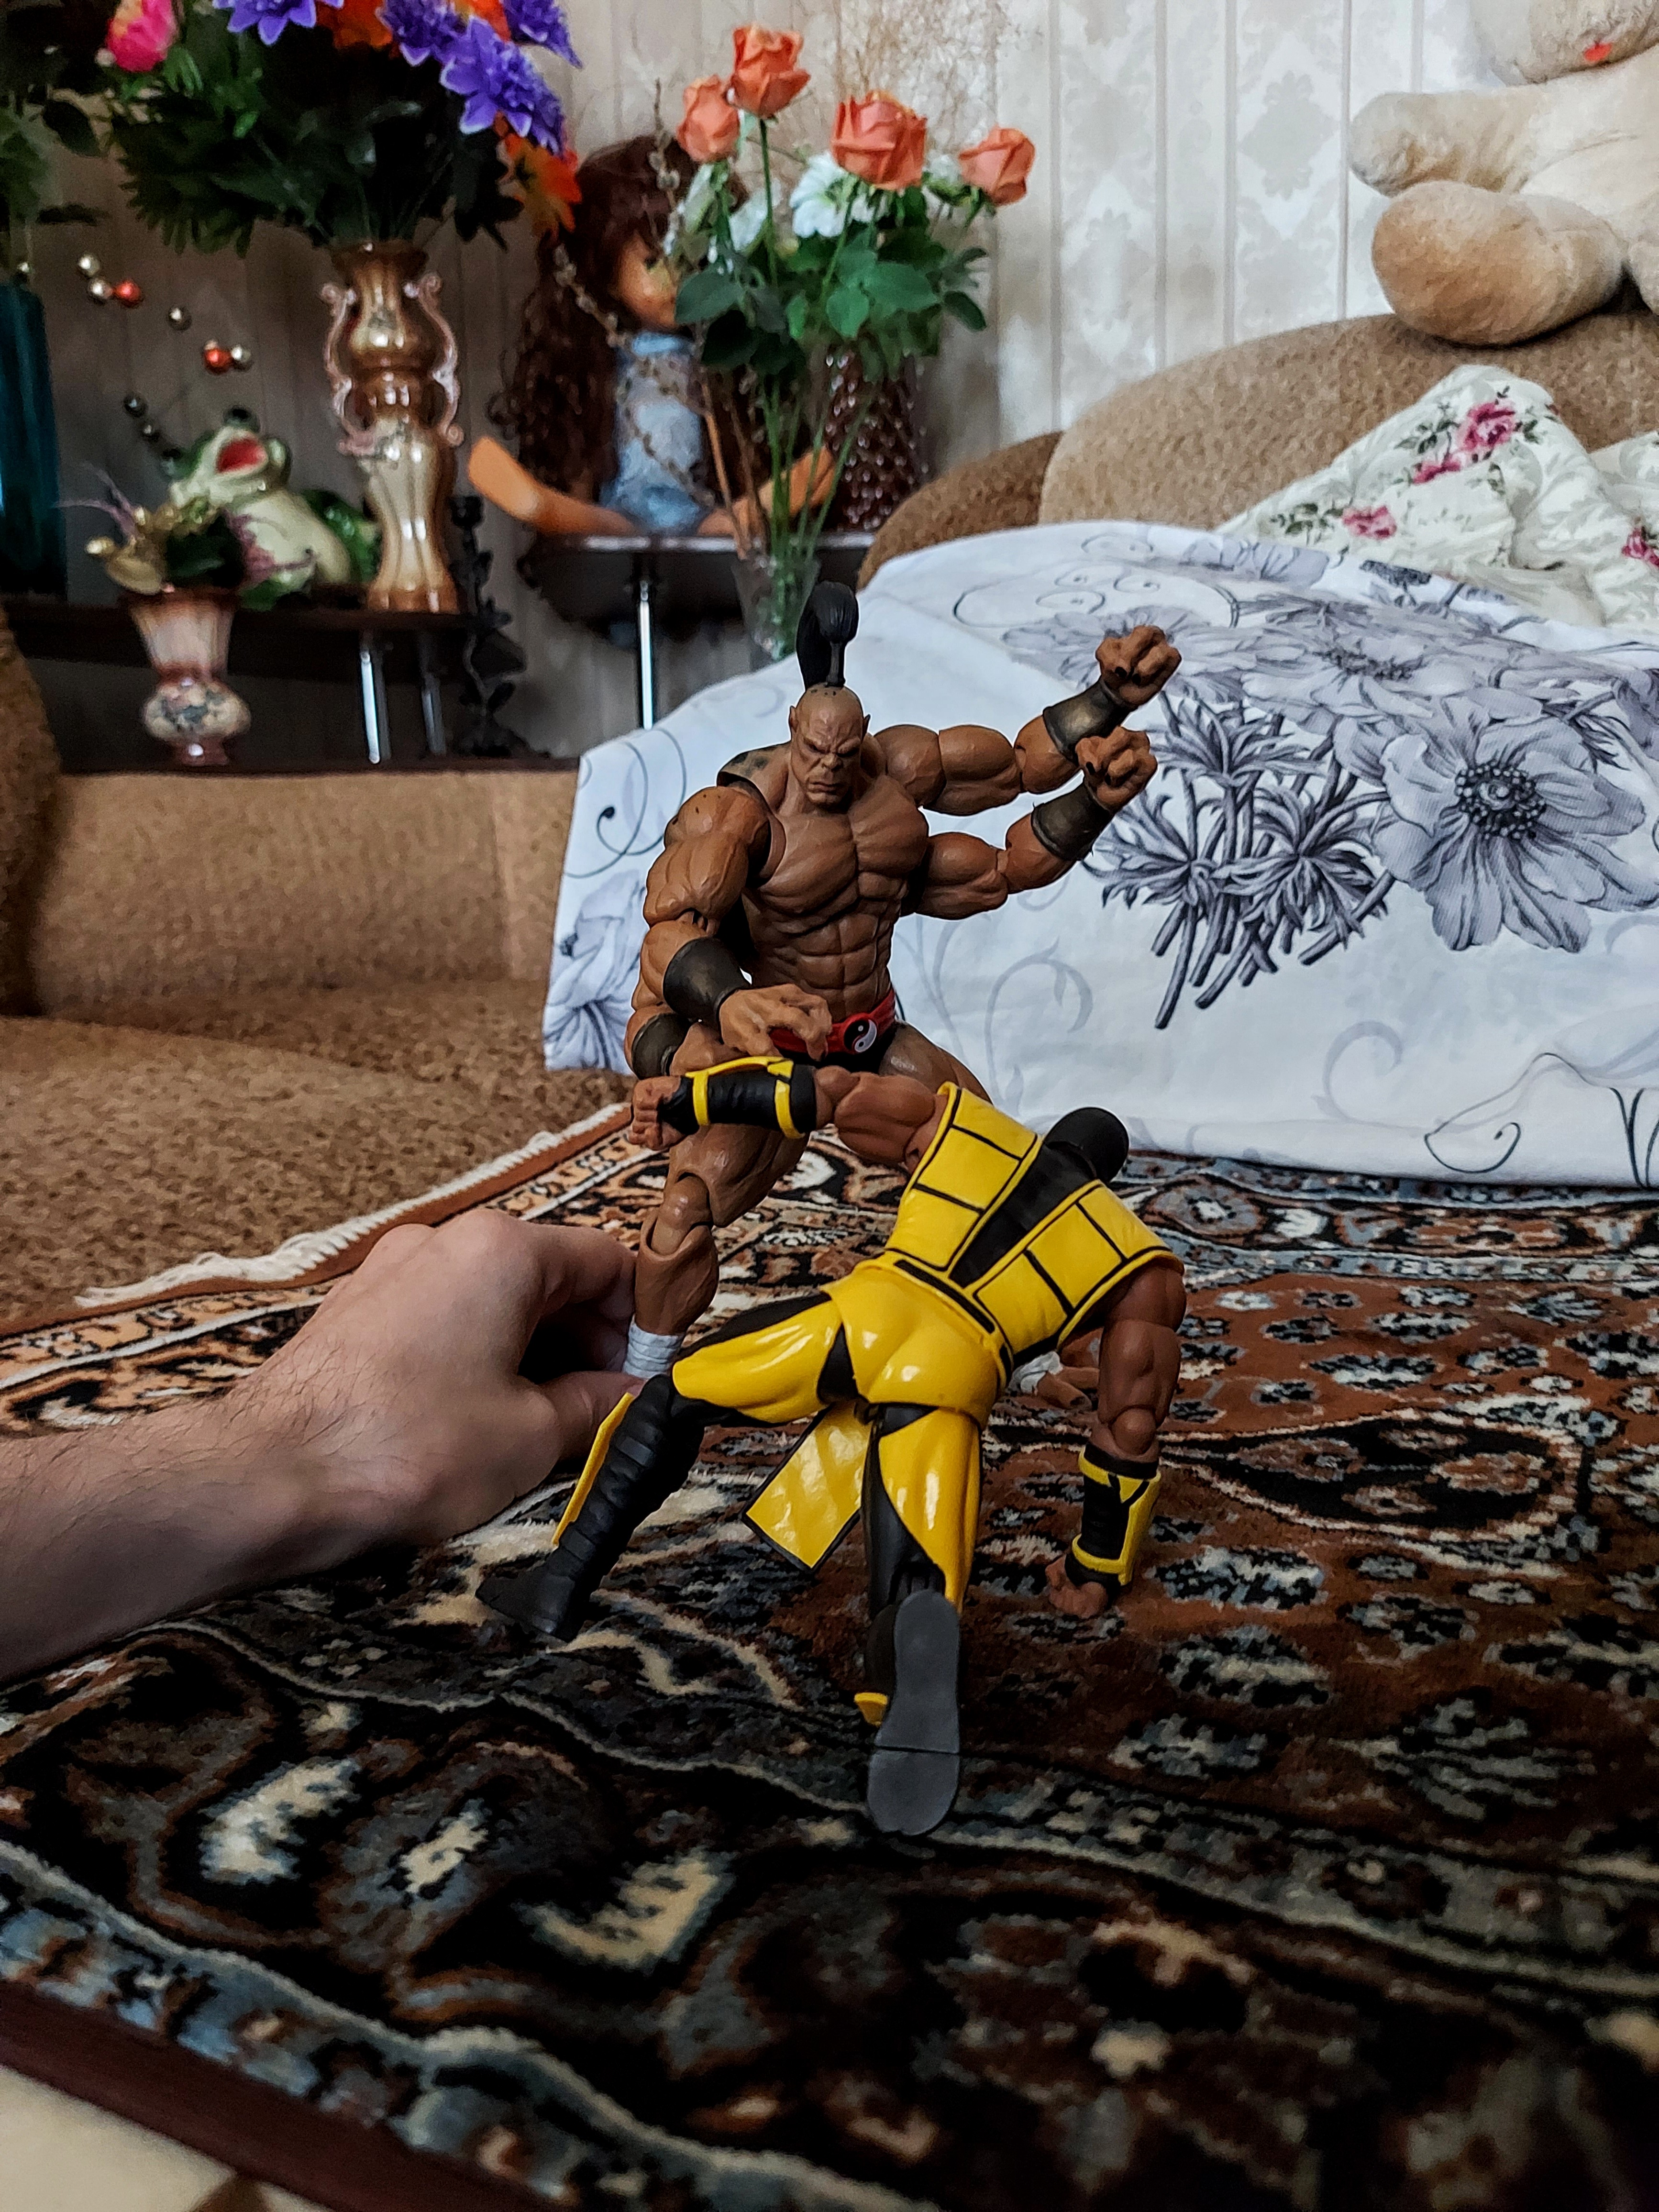
Shokan, storm, collectibles, warrior, fighter, action, figure, plant, public space, flooring, art, leisure, event, religious item, ritual, street, tradition, fun, visual arts, floral design, tourism, public event, city, mythology, festival, costume, fictional character, recreation, fiction, vacation, road